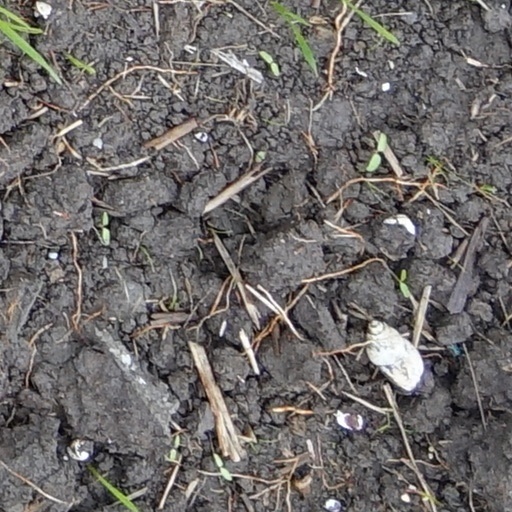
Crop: wheat